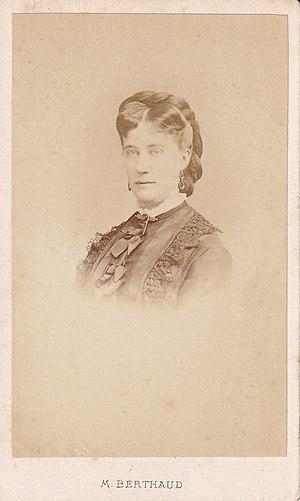
Léonie Toussaint épouse Joseph Poelaert
Joseph Poelaert, officier de l'ordre de Léopold, chevalier de la Légion d’honneur, membre agrégé de l'Académie royale des beaux-arts d'Anvers, est un architecte belge né à Bruxelles le 21 mars 1817 rue du Marché au Charbon nᵒ 1028, et qui succomba à l'âge de 62 ans en plein labeur le 3 novembre 1879 à cinq heures du matin en son domicile, boulevard de Waterloo nᵒ 13, des suites d’une congestion cérébrale.